John Heald

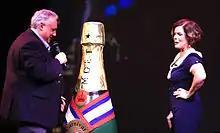
Heald introduces actress Marcia Gay Harden on Carnival Dream in November 2009

John Heald became a cruise director at Carnival in 1990. By 2004, he was promoted to the position of senior cruise director. As the senior director at Carnival, John Heald is appointed the director of most new Carnival ships during their first sailings. Before each new voyage, he creates videos, telling his passengers about the cheapest excursions.